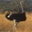
Label: bird